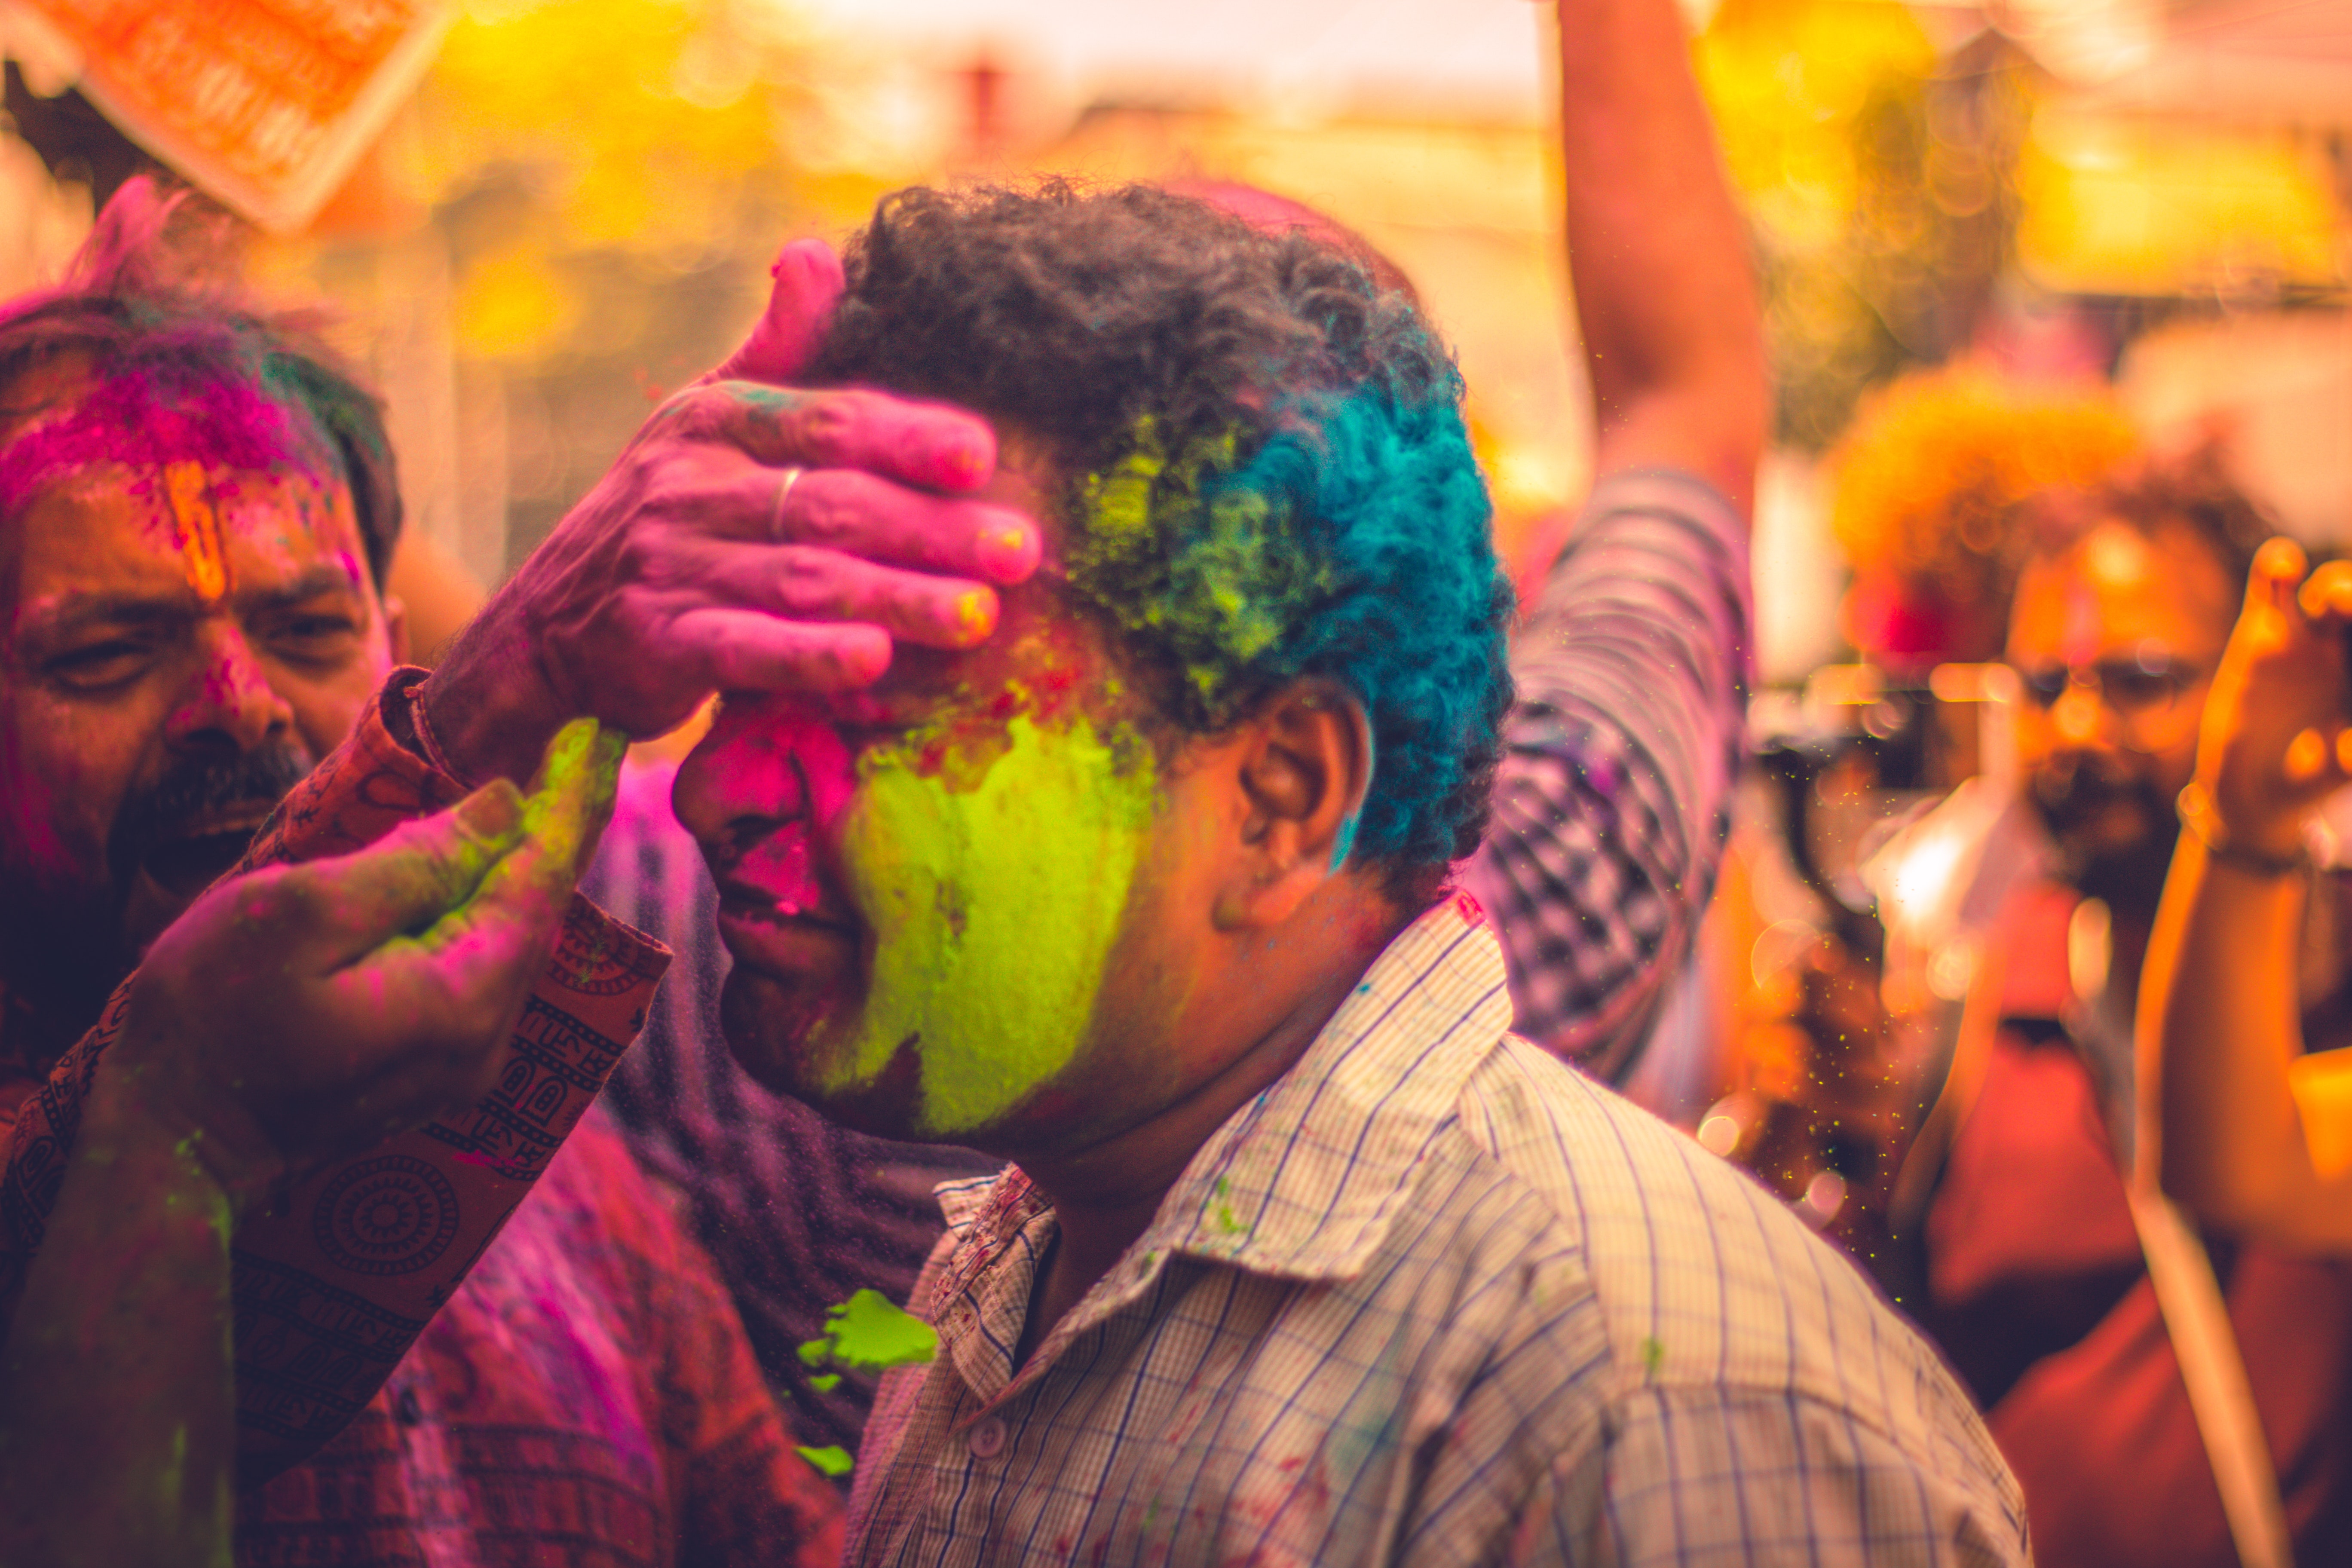
yellow, orange, fun, human, event, magenta, art, Colorfulness